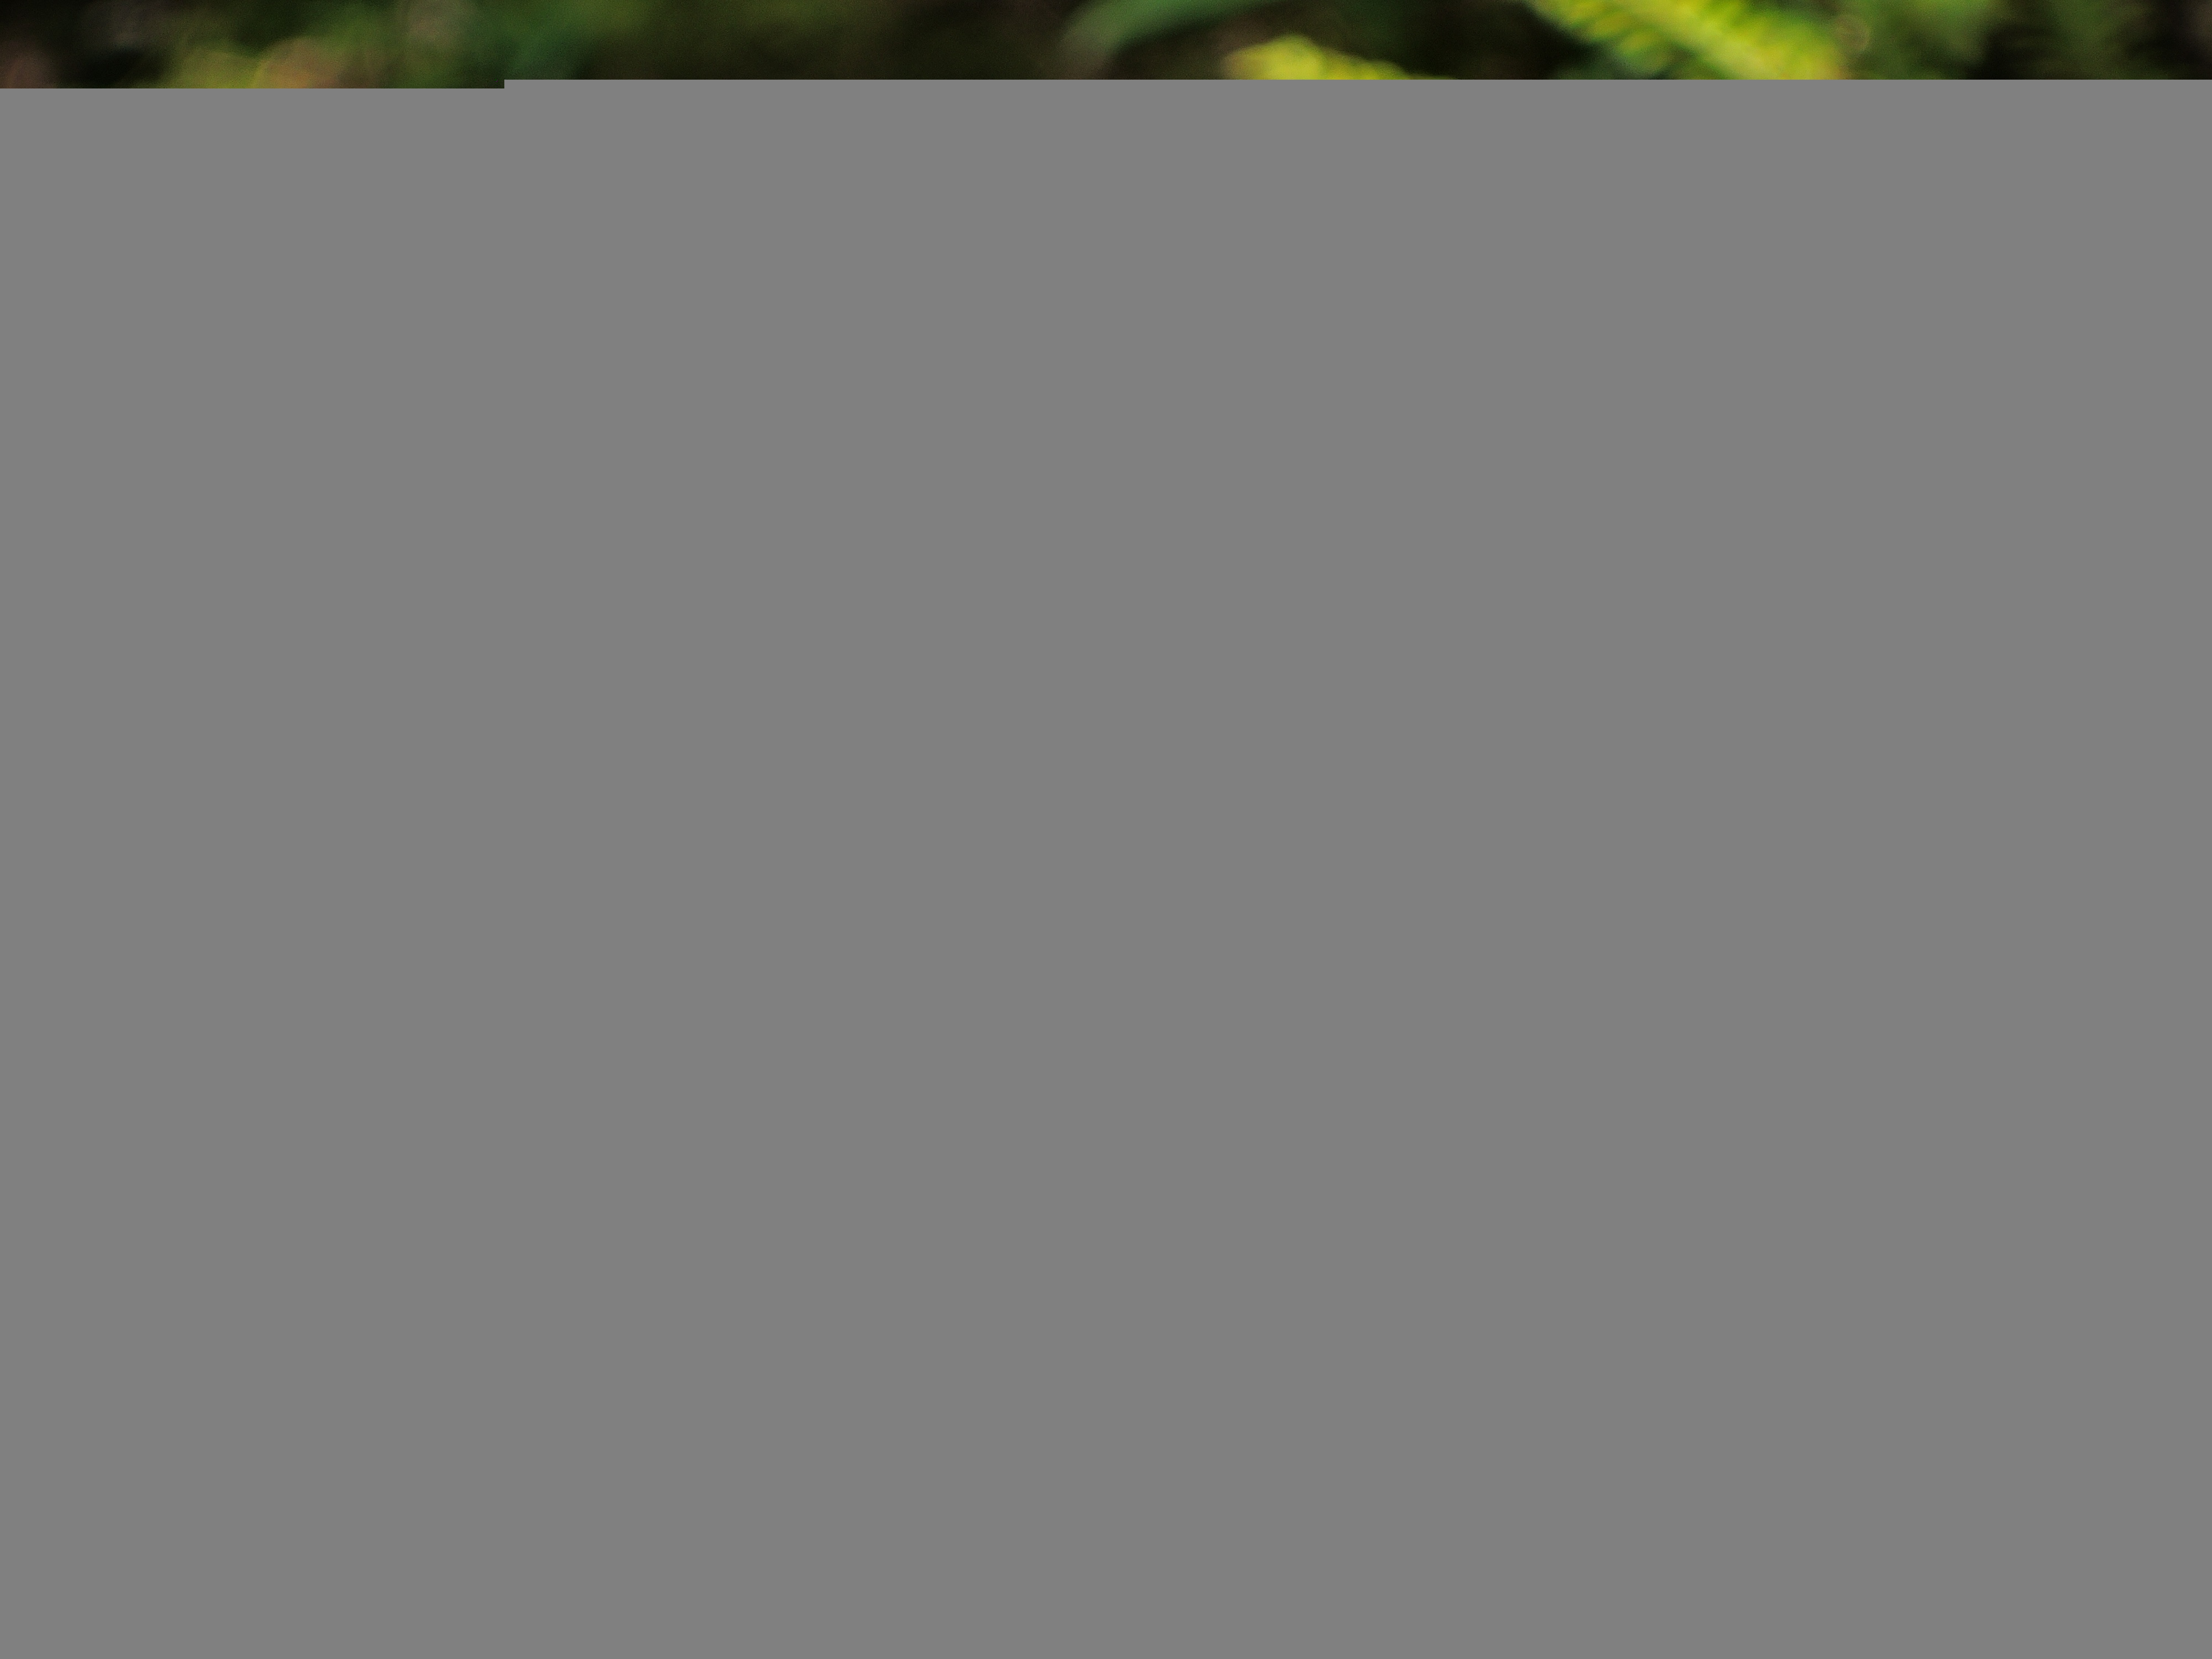
tree, nature, forest, branch, mountain, plant, leaf, flower, summer, wildlife, green, jungle, insect, autumn, botany, flora, fauna, fern, invertebrate, close up, rainforest, dragonfly, macro photography, red dragonfly, nekitonbo, land plant, ferns and horsetails